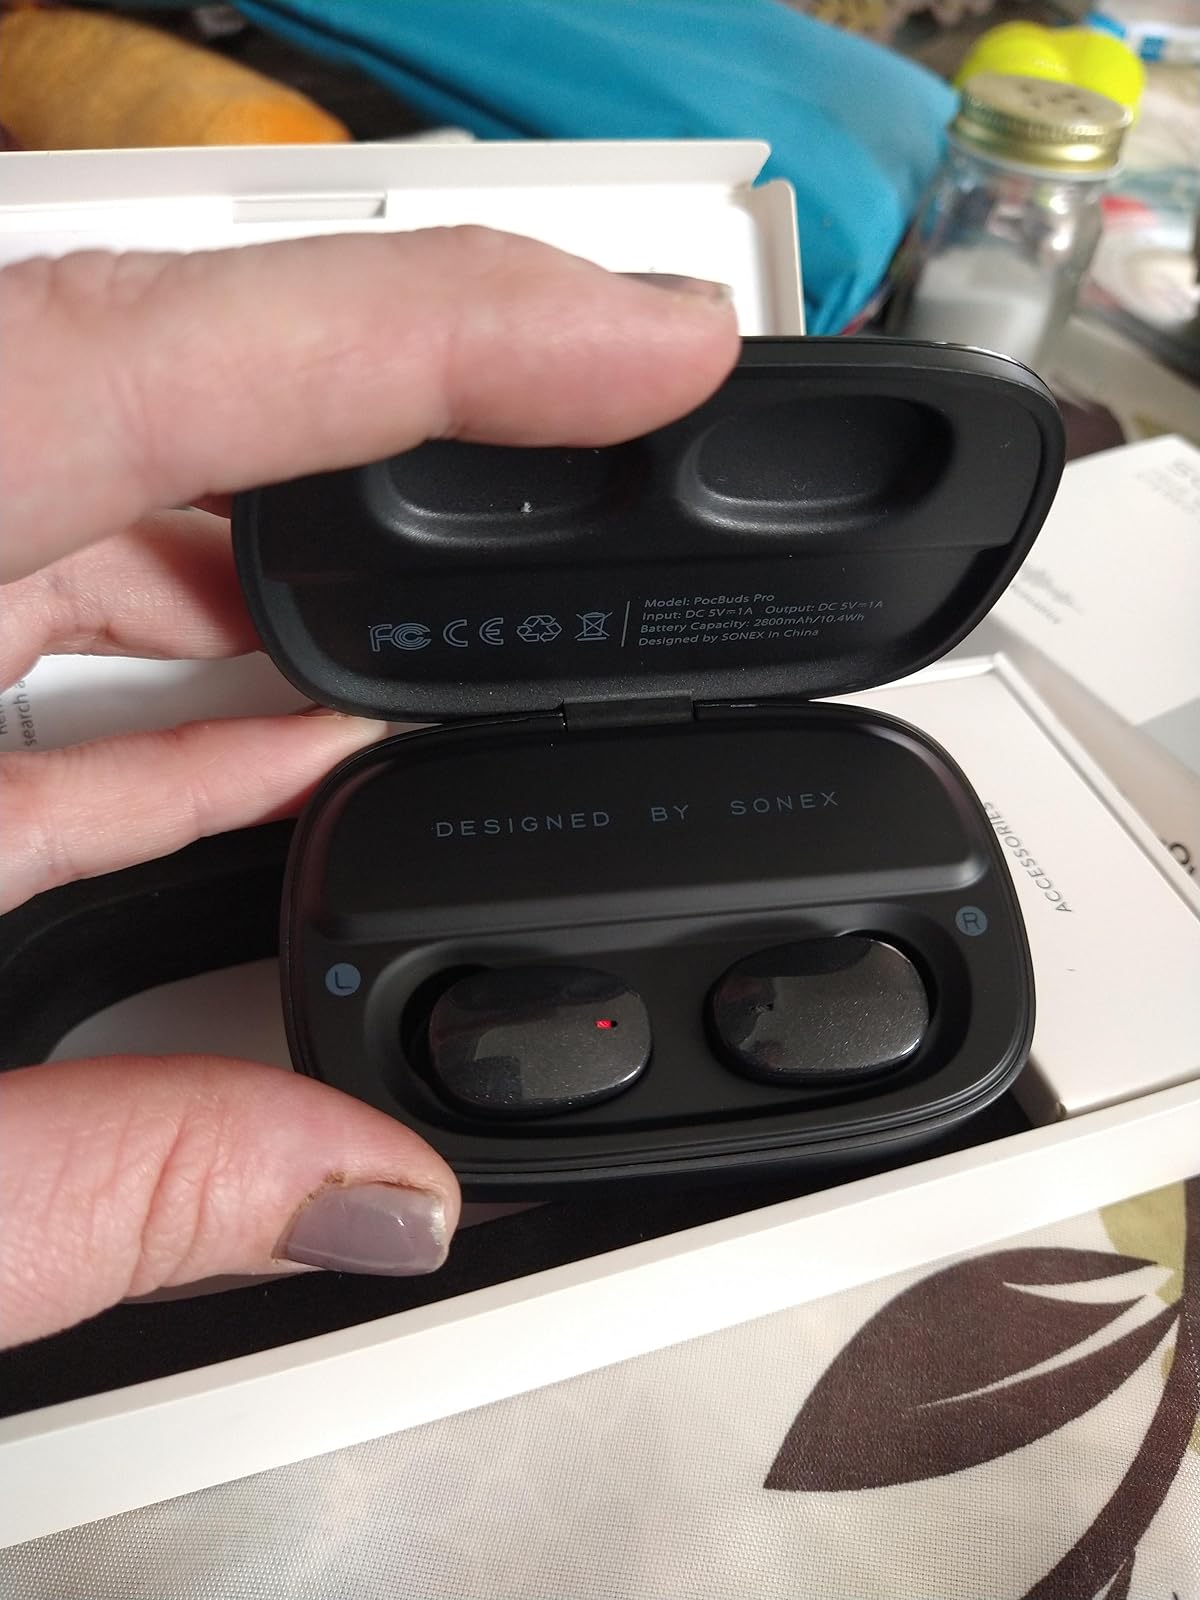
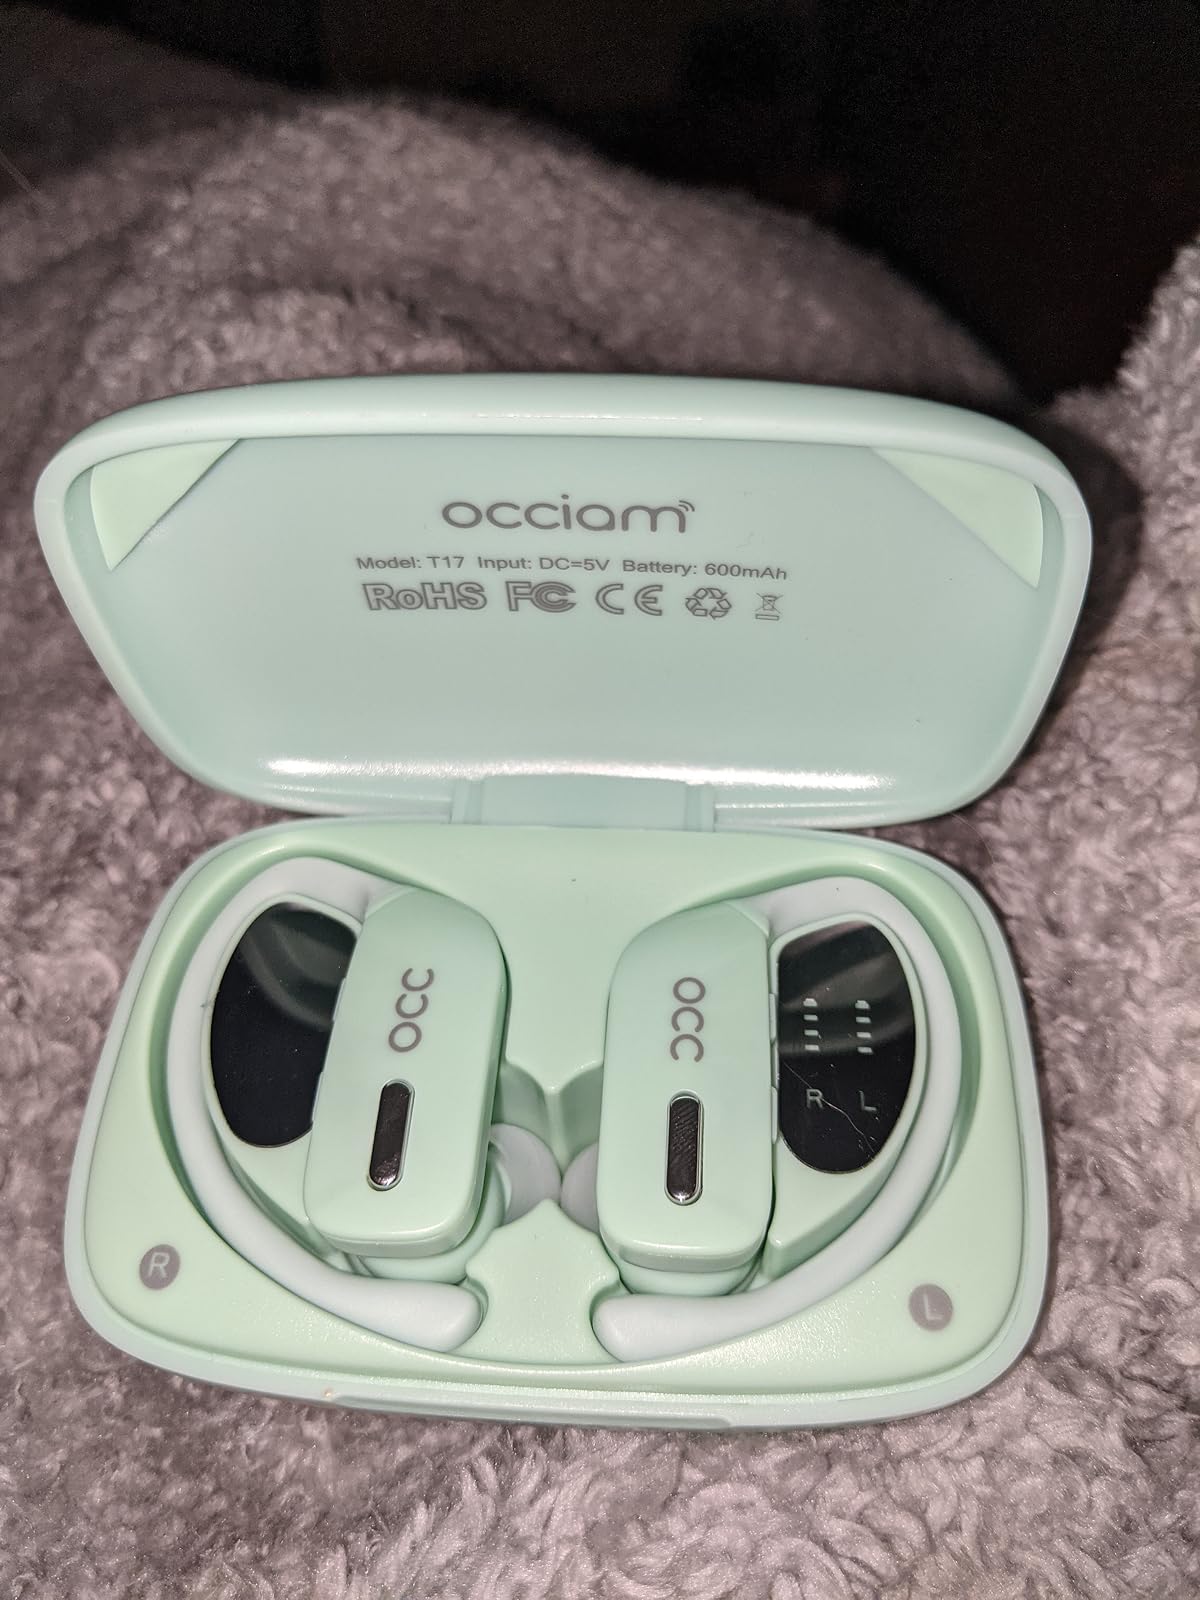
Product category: earbuds
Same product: no